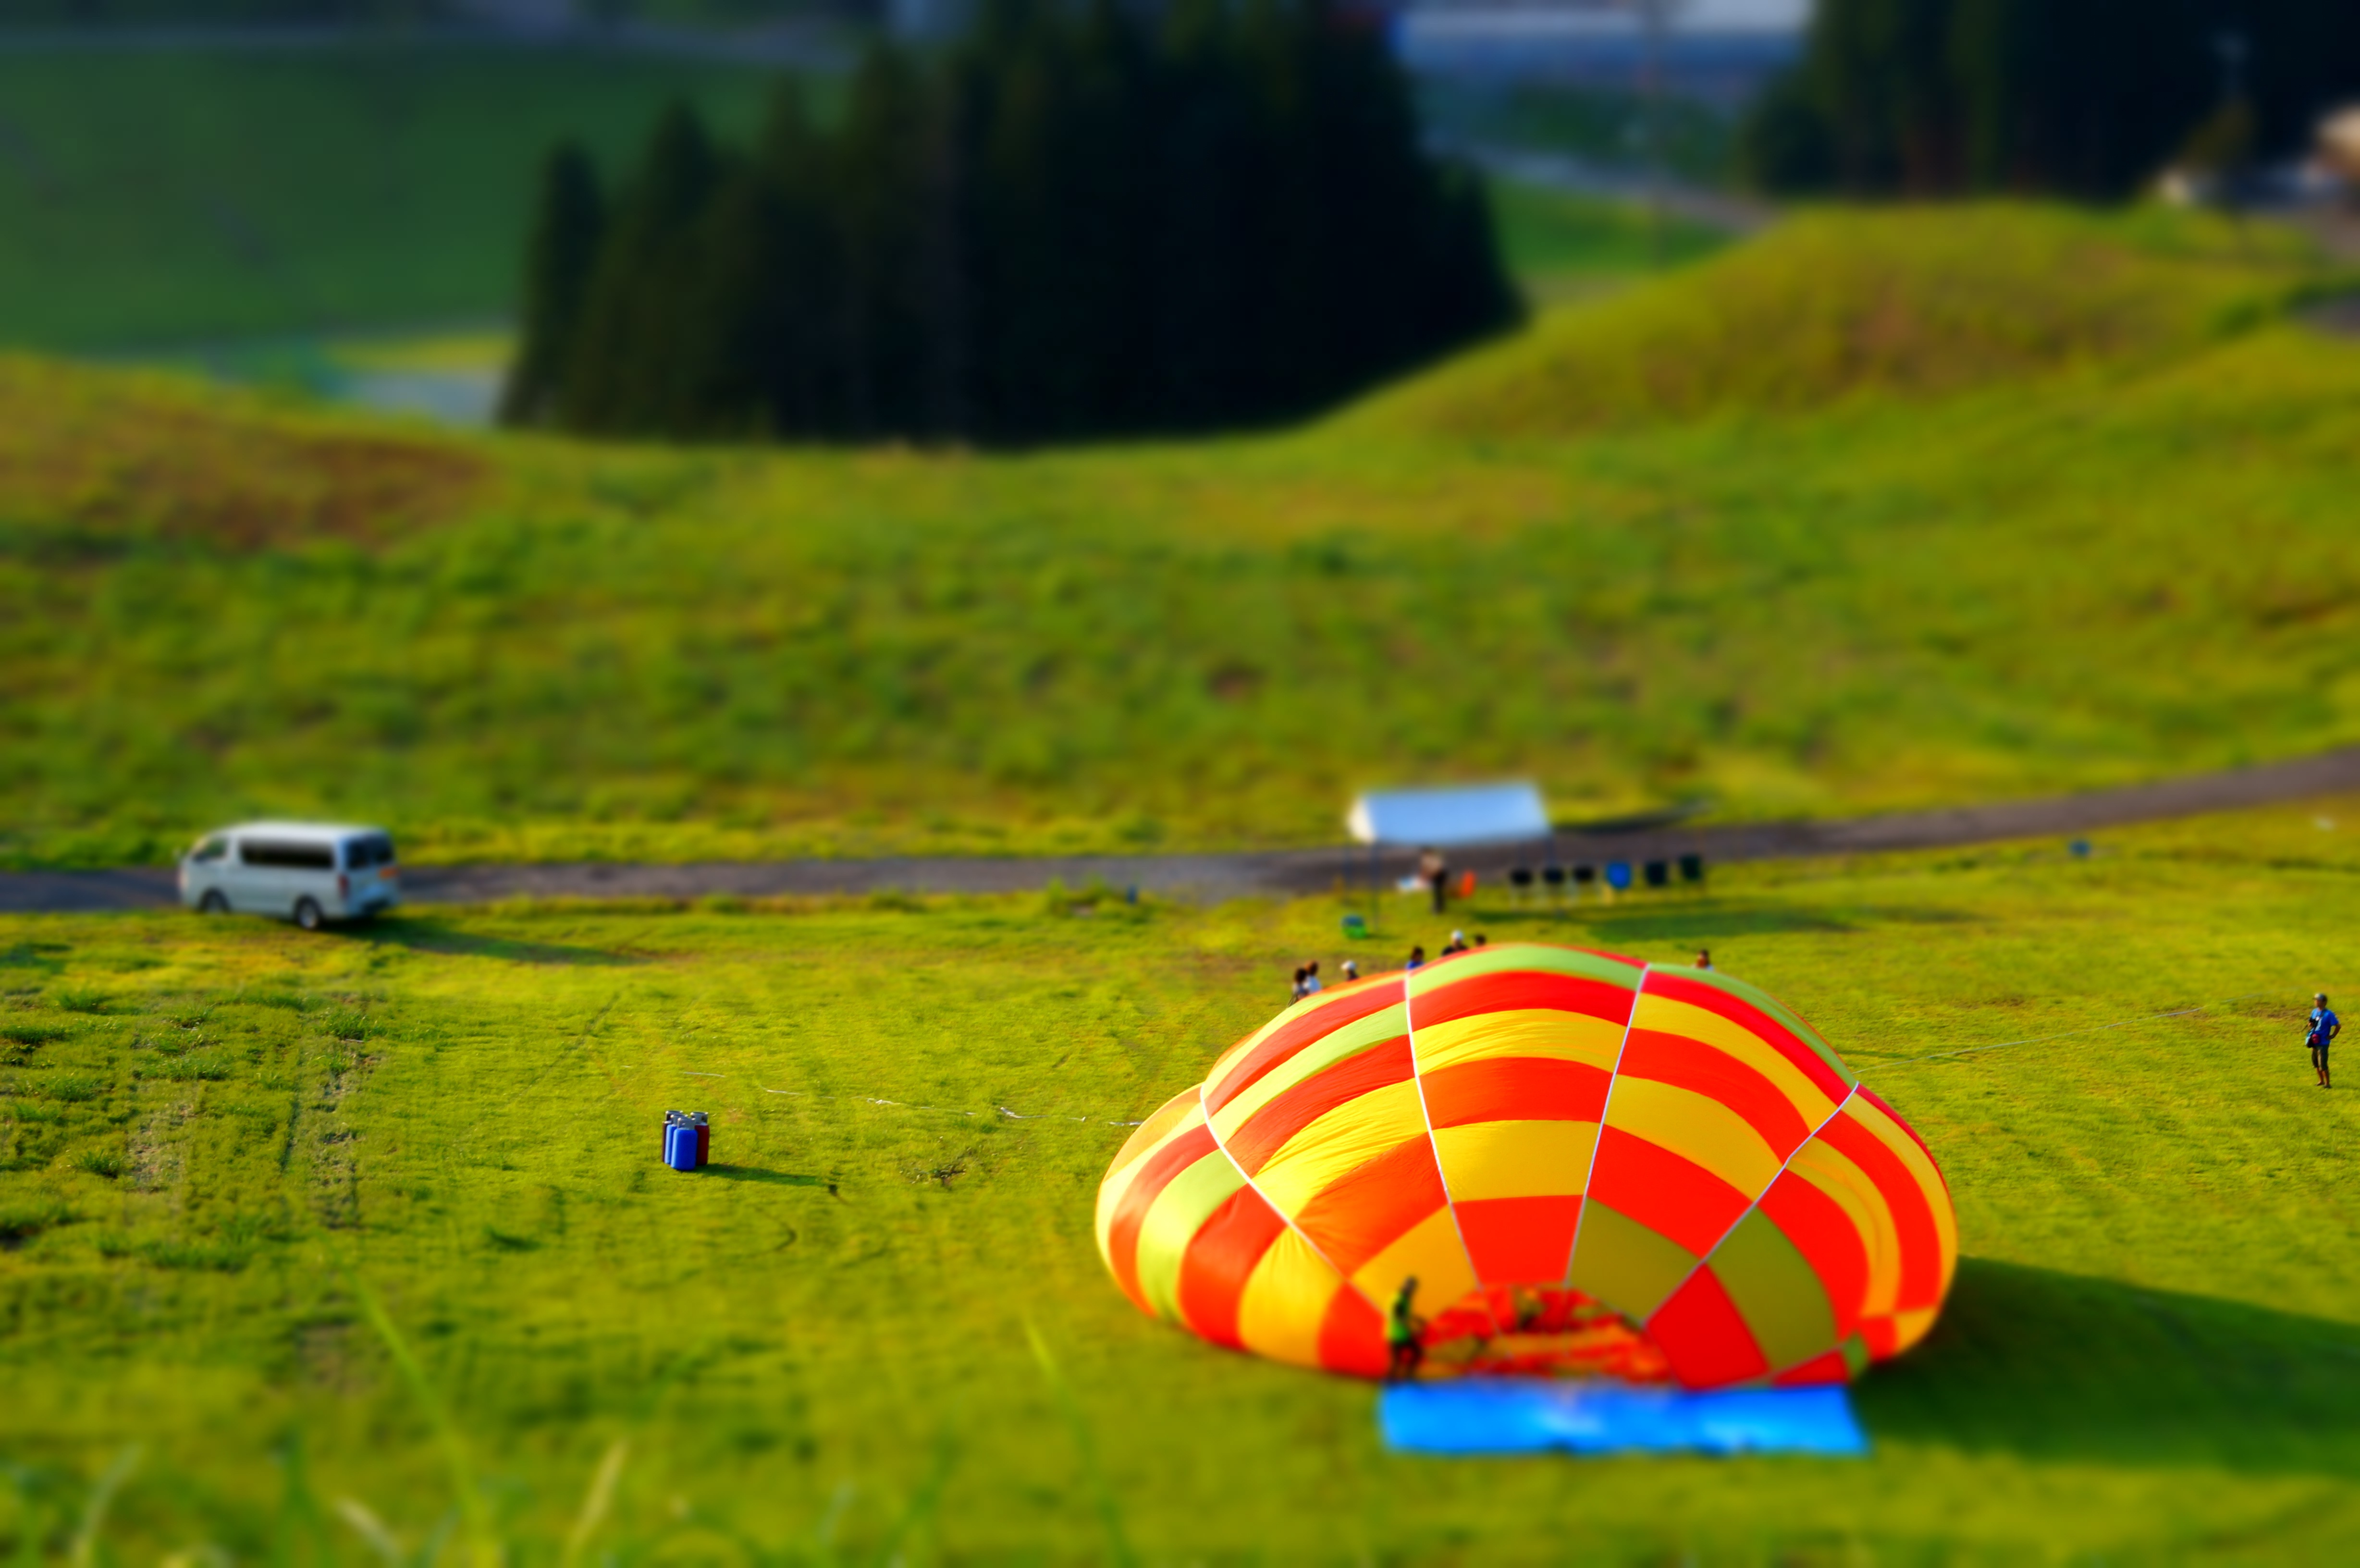
grass, field, lawn, meadow, flower, aircraft, green, vehicle, miniature, ball, atmosphere of earth